Carmen Miranda filmography

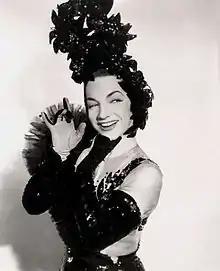
Carmen Miranda in 1944.

This is a complete filmography of Carmen Miranda, a Portuguese-Brazilian singer, actress, and dancer.